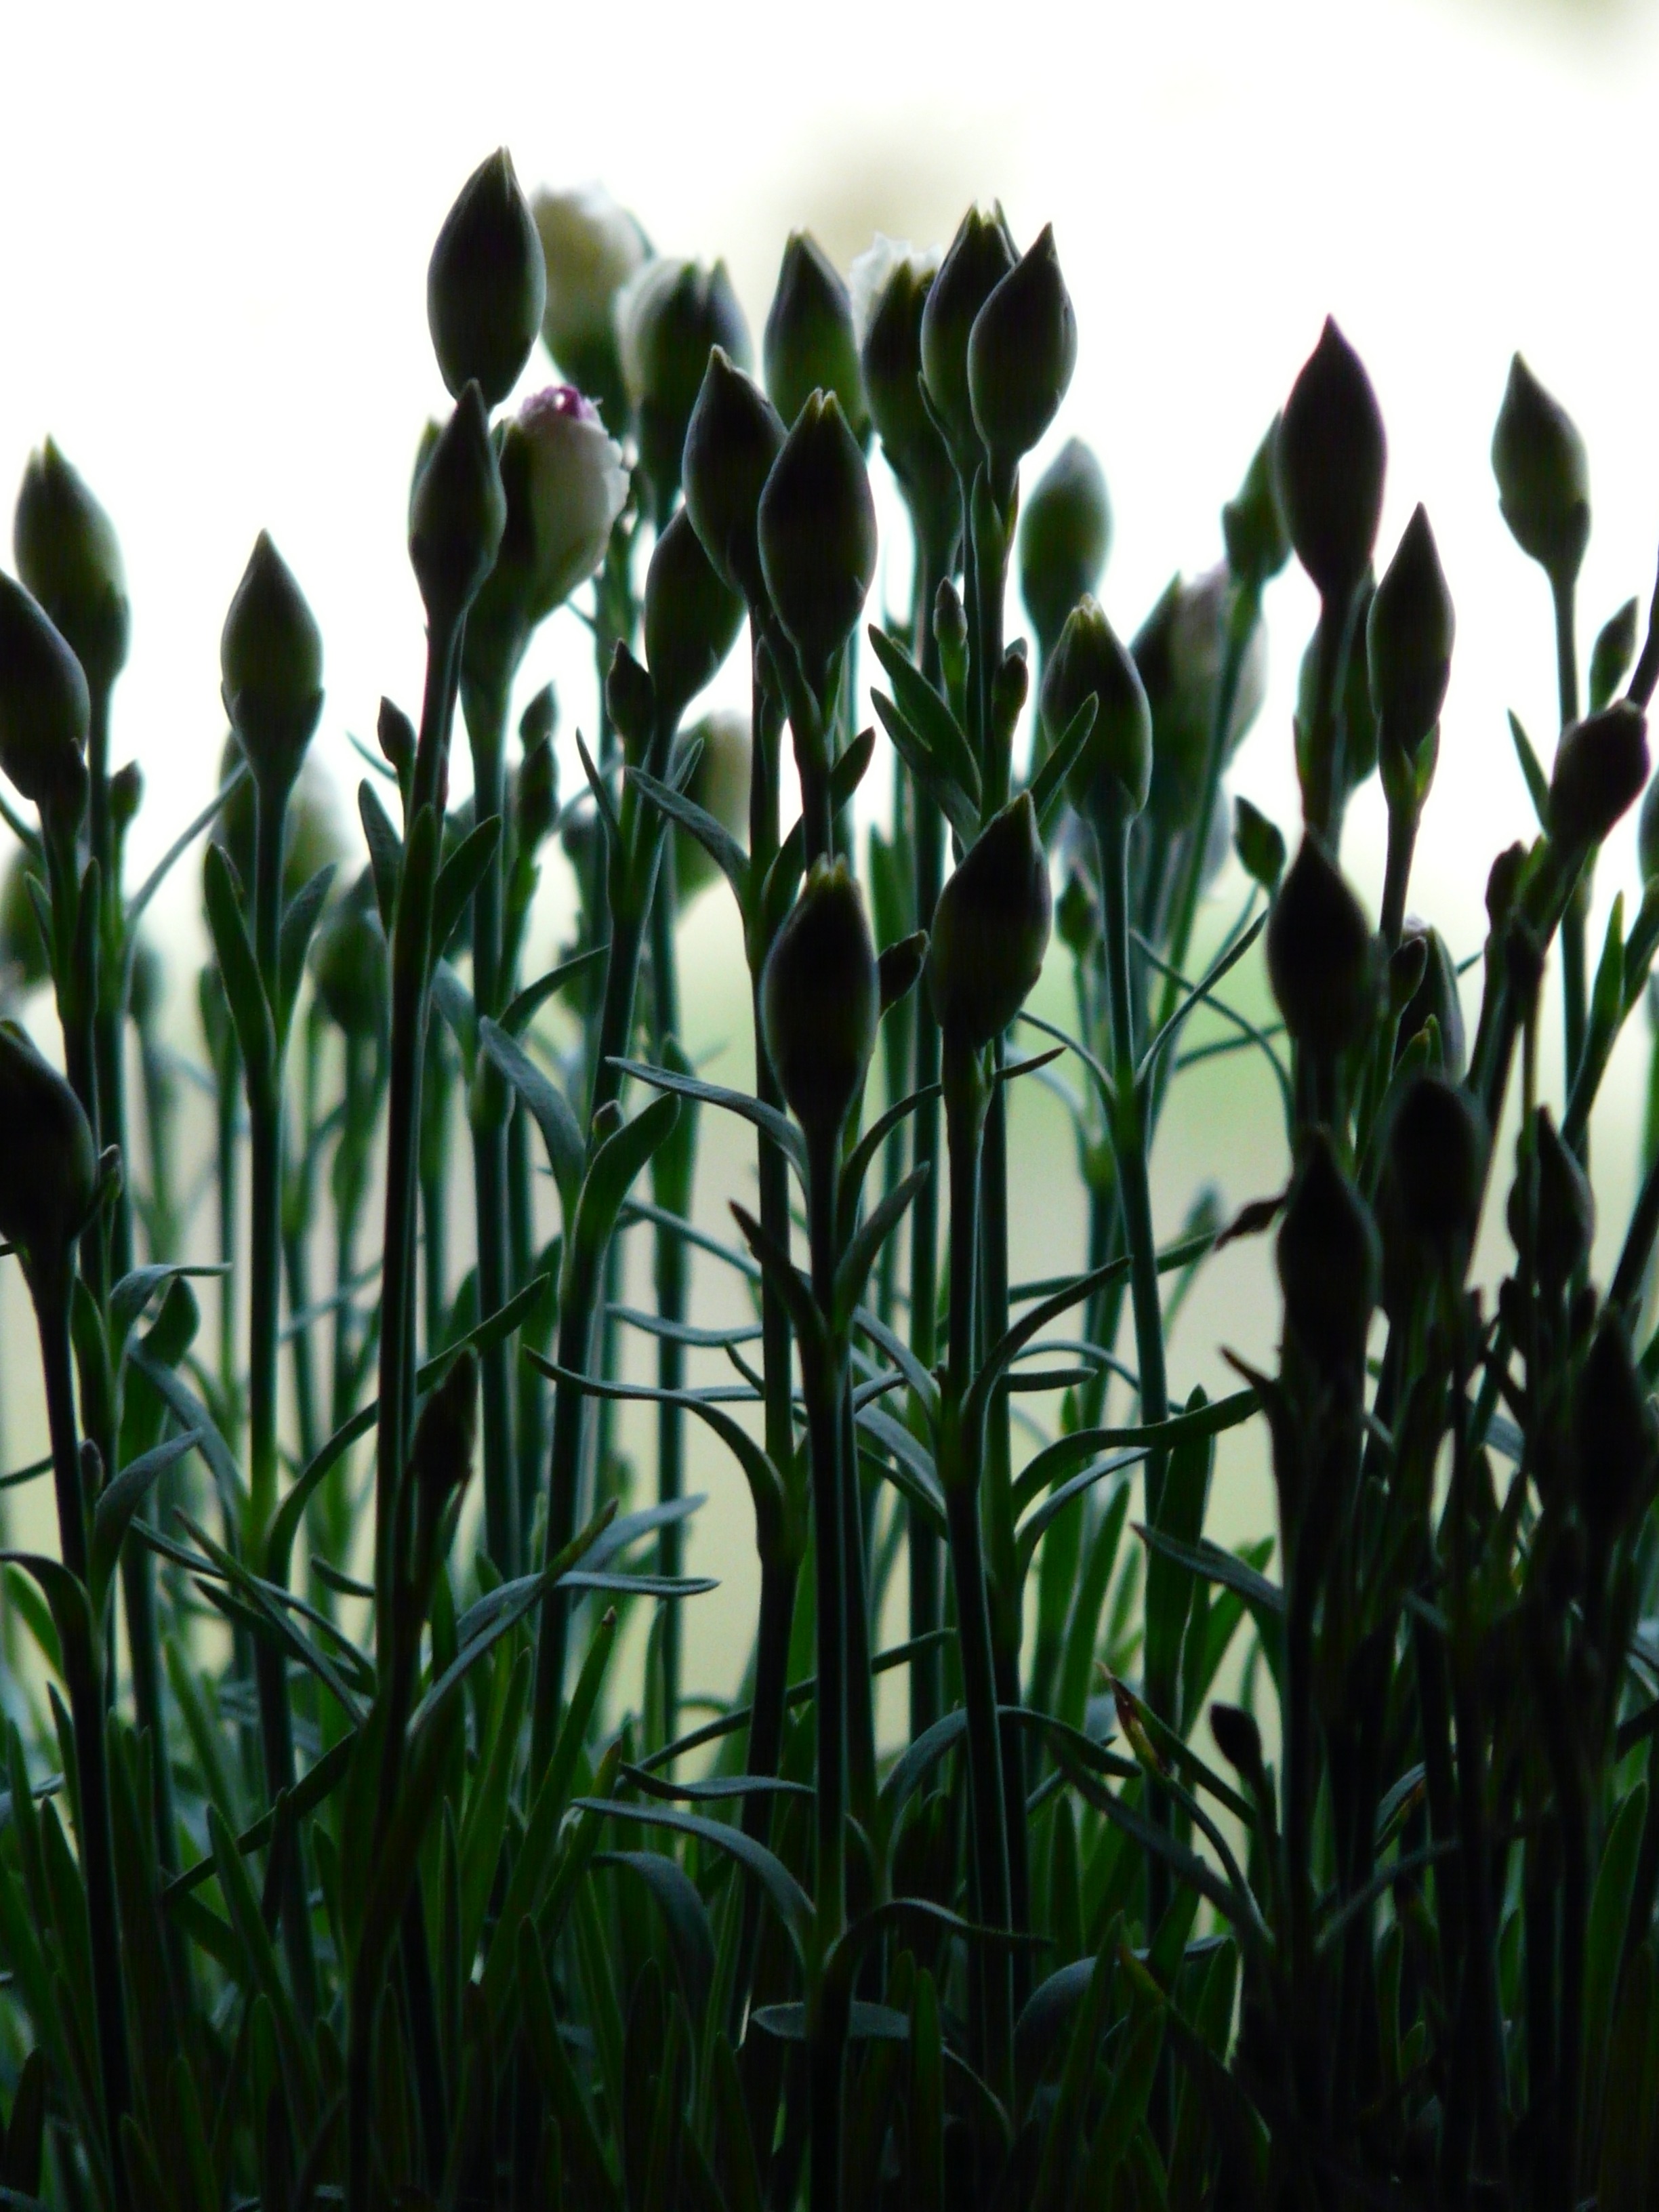
grass, plant, flower, crop, carnation, dianthus, ovary, flowering plant, grass family, plant stem, land plant